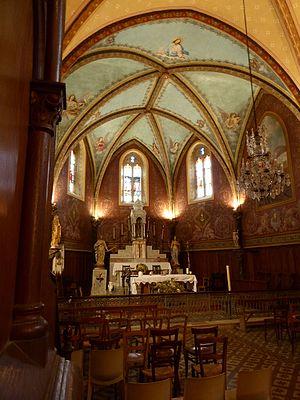
Église Sainte-Blandine de Castet-Arrouy
L’église Sainte-Blandine de Castet-Arrouy est une église catholique située à Castet-Arrouy.